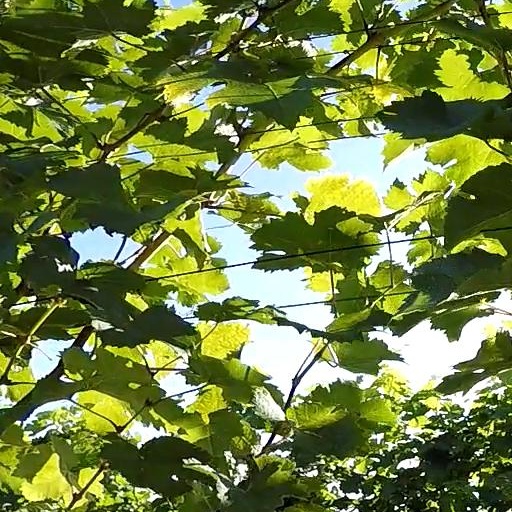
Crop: grape